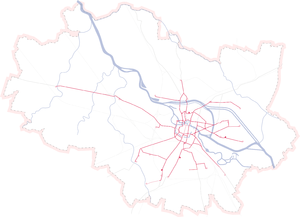
Le tramway de Wrocław est le réseau de tramways de la ville de Wrocław, chef-lieu de la voïvodie de Basse-Silésie, en Pologne. Inauguré le 10 juillet 1877 et à l'origine à traction hippomobile, le réseau est aujourd'hui entièrement électrique, et comporte 23 lignes pour 84 kilomètres de voies.